List of Downton Abbey characters

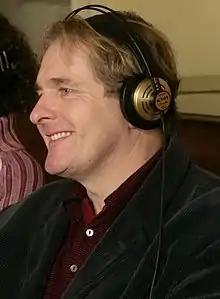
Robert Bathurst plays Sir Anthony Strallan

Vera Bates (played by Maria Doyle Kennedy) (d. 1918) was the estranged wife of John Bates. Having known each other since childhood, they married young and had a very unhappy marriage. In between serving in the Boer War and joining the staff at Downton Abbey, John Bates went to prison for a theft that Vera had committed.